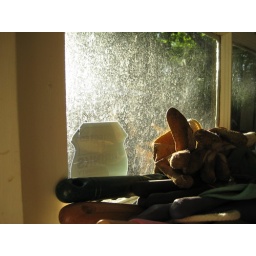
gardening stuff in the evening light with the dirty window